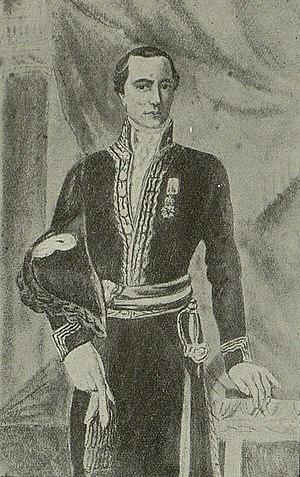
Jean Cabanis, maire de Toulouse entre 1845 et 1846.
Jean Guillaume Gaston Cabanis est un homme politique français né le 4 mai 1813 à Toulouse et mort le 20 juin 1847 à Toulouse.